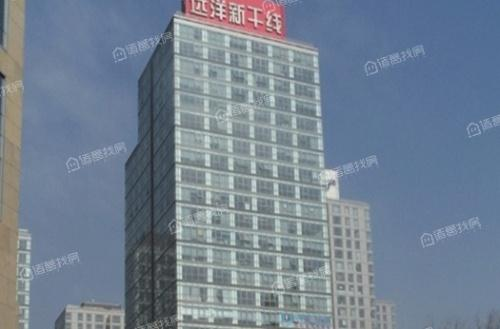
地标名称：远洋新干线
所在城市：北京市·朝阳区